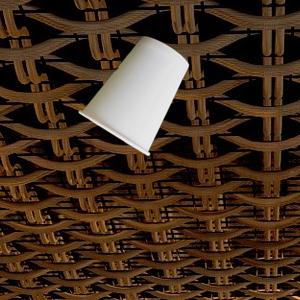
Label: cups